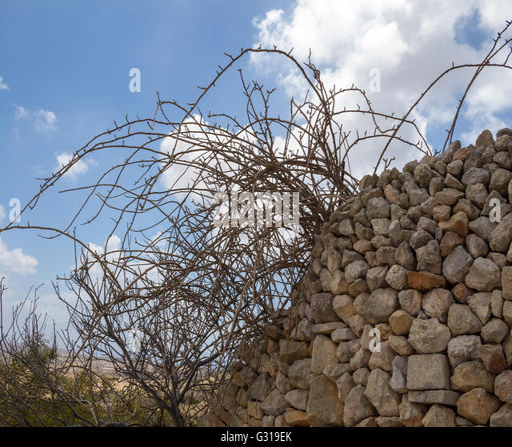
fence made of stones picked from the field , which the fence is lining .